Maryland Line

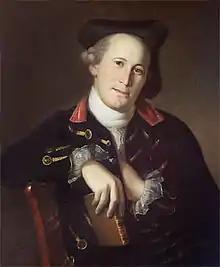
Mordecai Gist

Under the assumption that paid soldiers furnished with rations and suits of clothes would be better soldiers, on January 18, 1776, the Maryland Provincial Convention established the Maryland Line as a regiment of uniformed regulars. According to Maryland state archivist Ryan Polk, what distinguished the Maryland troops from other colonial levies was the time they spent drilling before joining the ranks of the Continental Army. This resulted in a disciplined, cohesive unit.